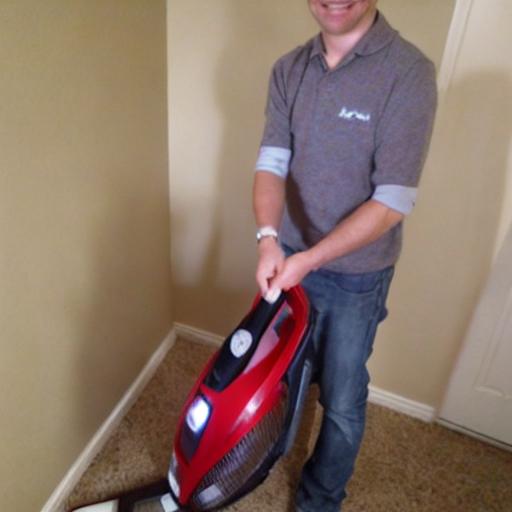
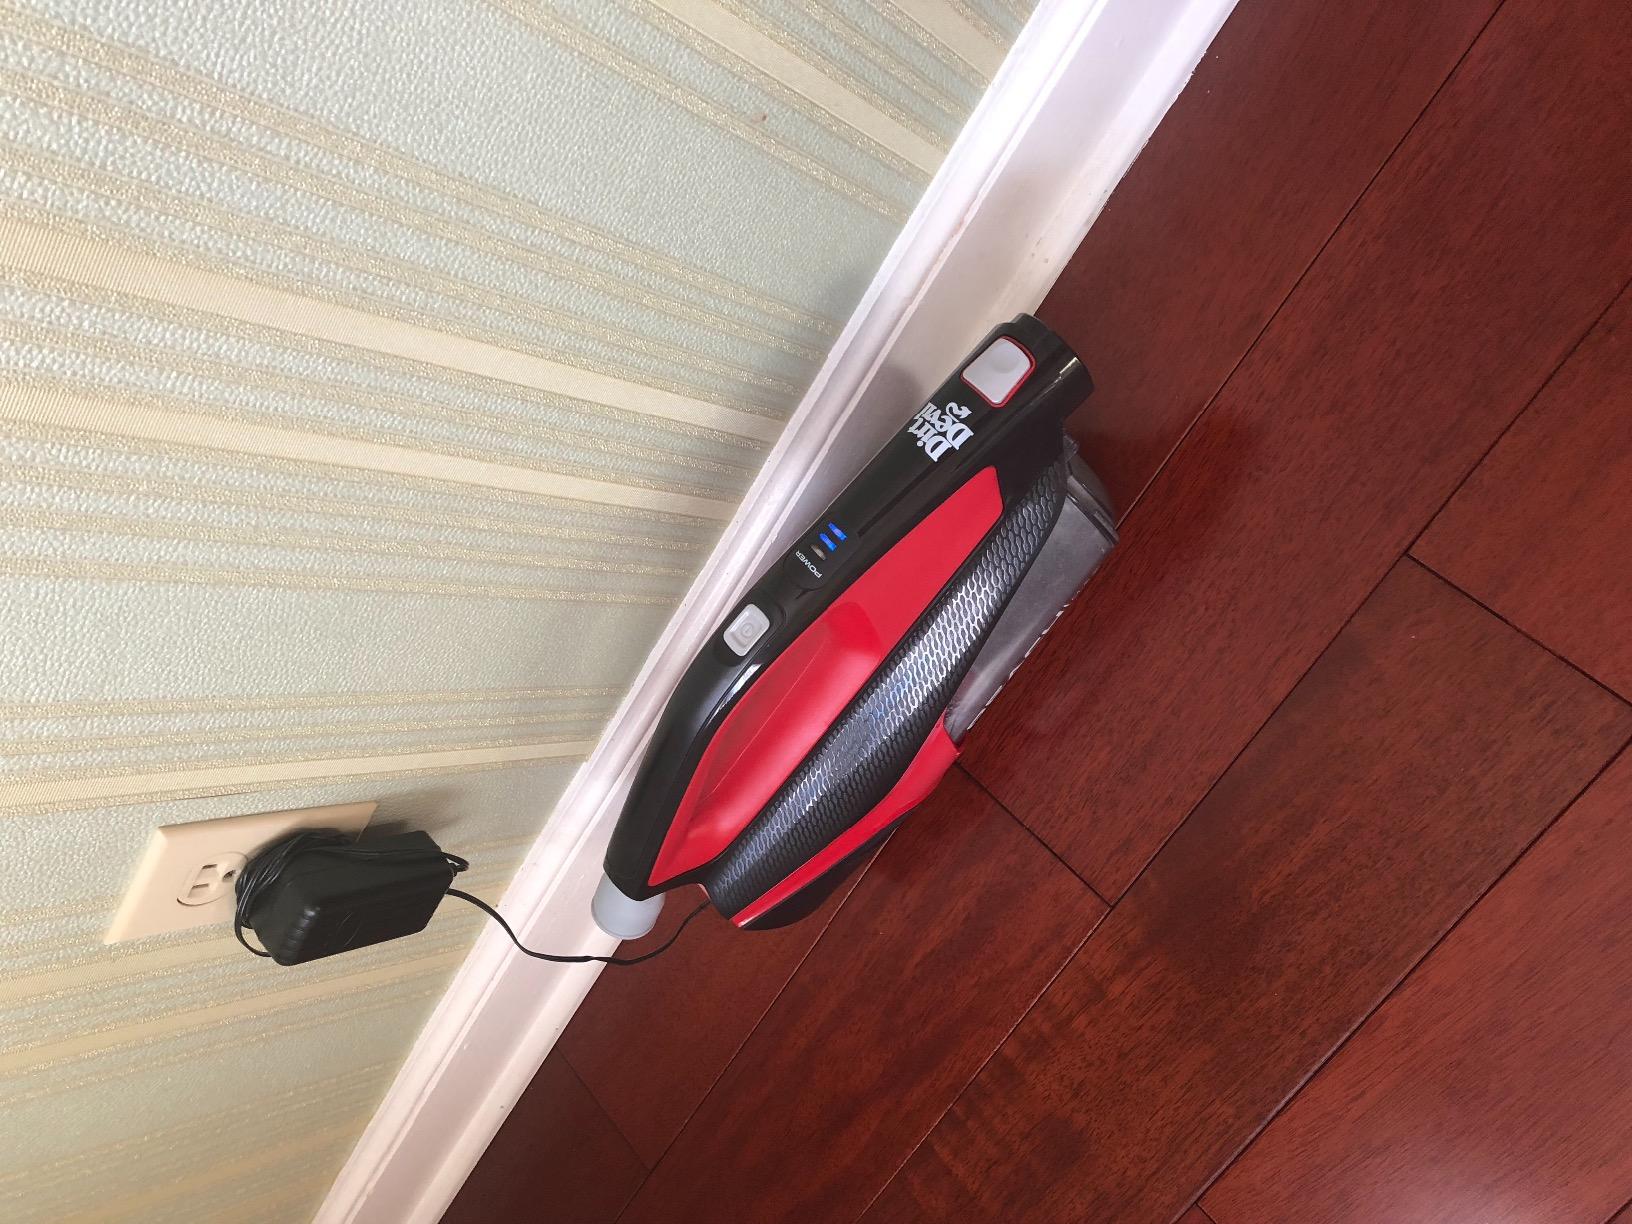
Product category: items_vacuum
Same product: no